Gizela Bravničar

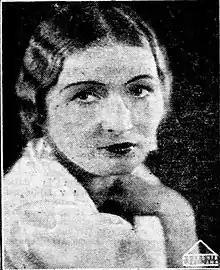

Gizela Bravničar (20 February 1908 – 3 February 1990) was a Slovenian ballet dancer, teacher, and choreographer.